Mituo Temple

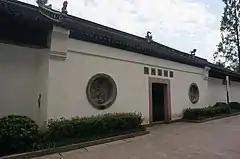
The shanmen of Mituo Temple.

Mituo Temple is a former Buddhist temple located in Xihu District of Hangzhou, Zhejiang.